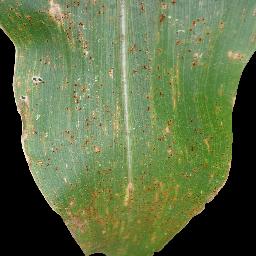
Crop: corn
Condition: (maize)_common_rust